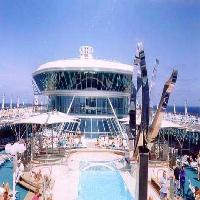
Weather: sun or clear